Gavray-sur-Sienne

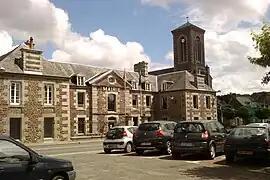
The town hall in the center of Gavray

Gavray-sur-Sienne is a commune in the Manche department in north-western France. It was established on 1 January 2019 by merger of the former communes of Gavray (the seat), Le Mesnil-Amand, Le Mesnil-Rogues and Sourdeval-les-Bois.